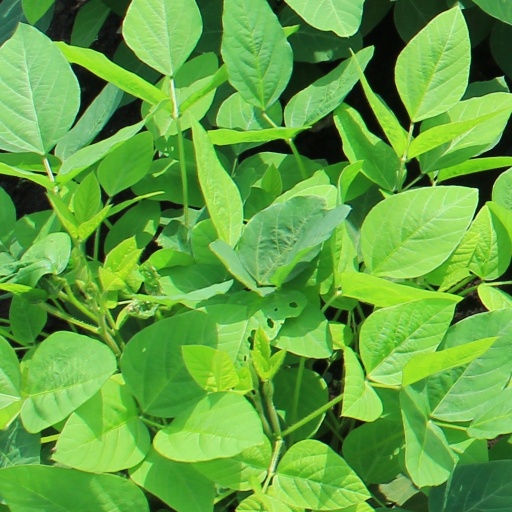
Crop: soybean